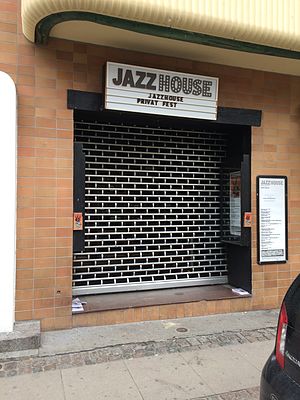
Copenhagen Jazzhouse
Jazzhouse, Hovedindgangen i 2016
Jazzhouse Copenhagen, hovedindgangen i 2016
Jazzhouse var et jazzspillested på Niels Hemmingsens Gade i det indre København med ca. 200 koncerter om året.